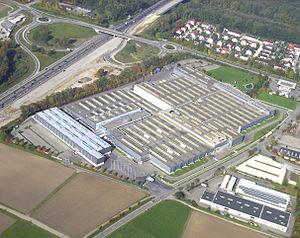
Wanzl Metallwarenfabrik GmbH est le plus important fabricant au monde de chariot de supermarché et de chariots à bagages.